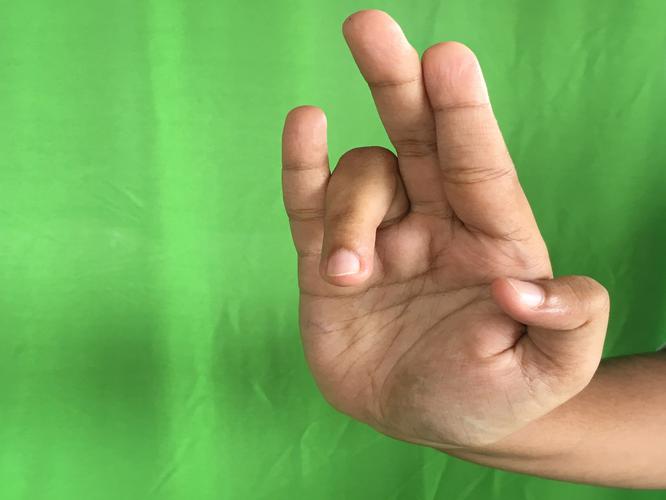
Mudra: Tripathaka
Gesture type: single_hand